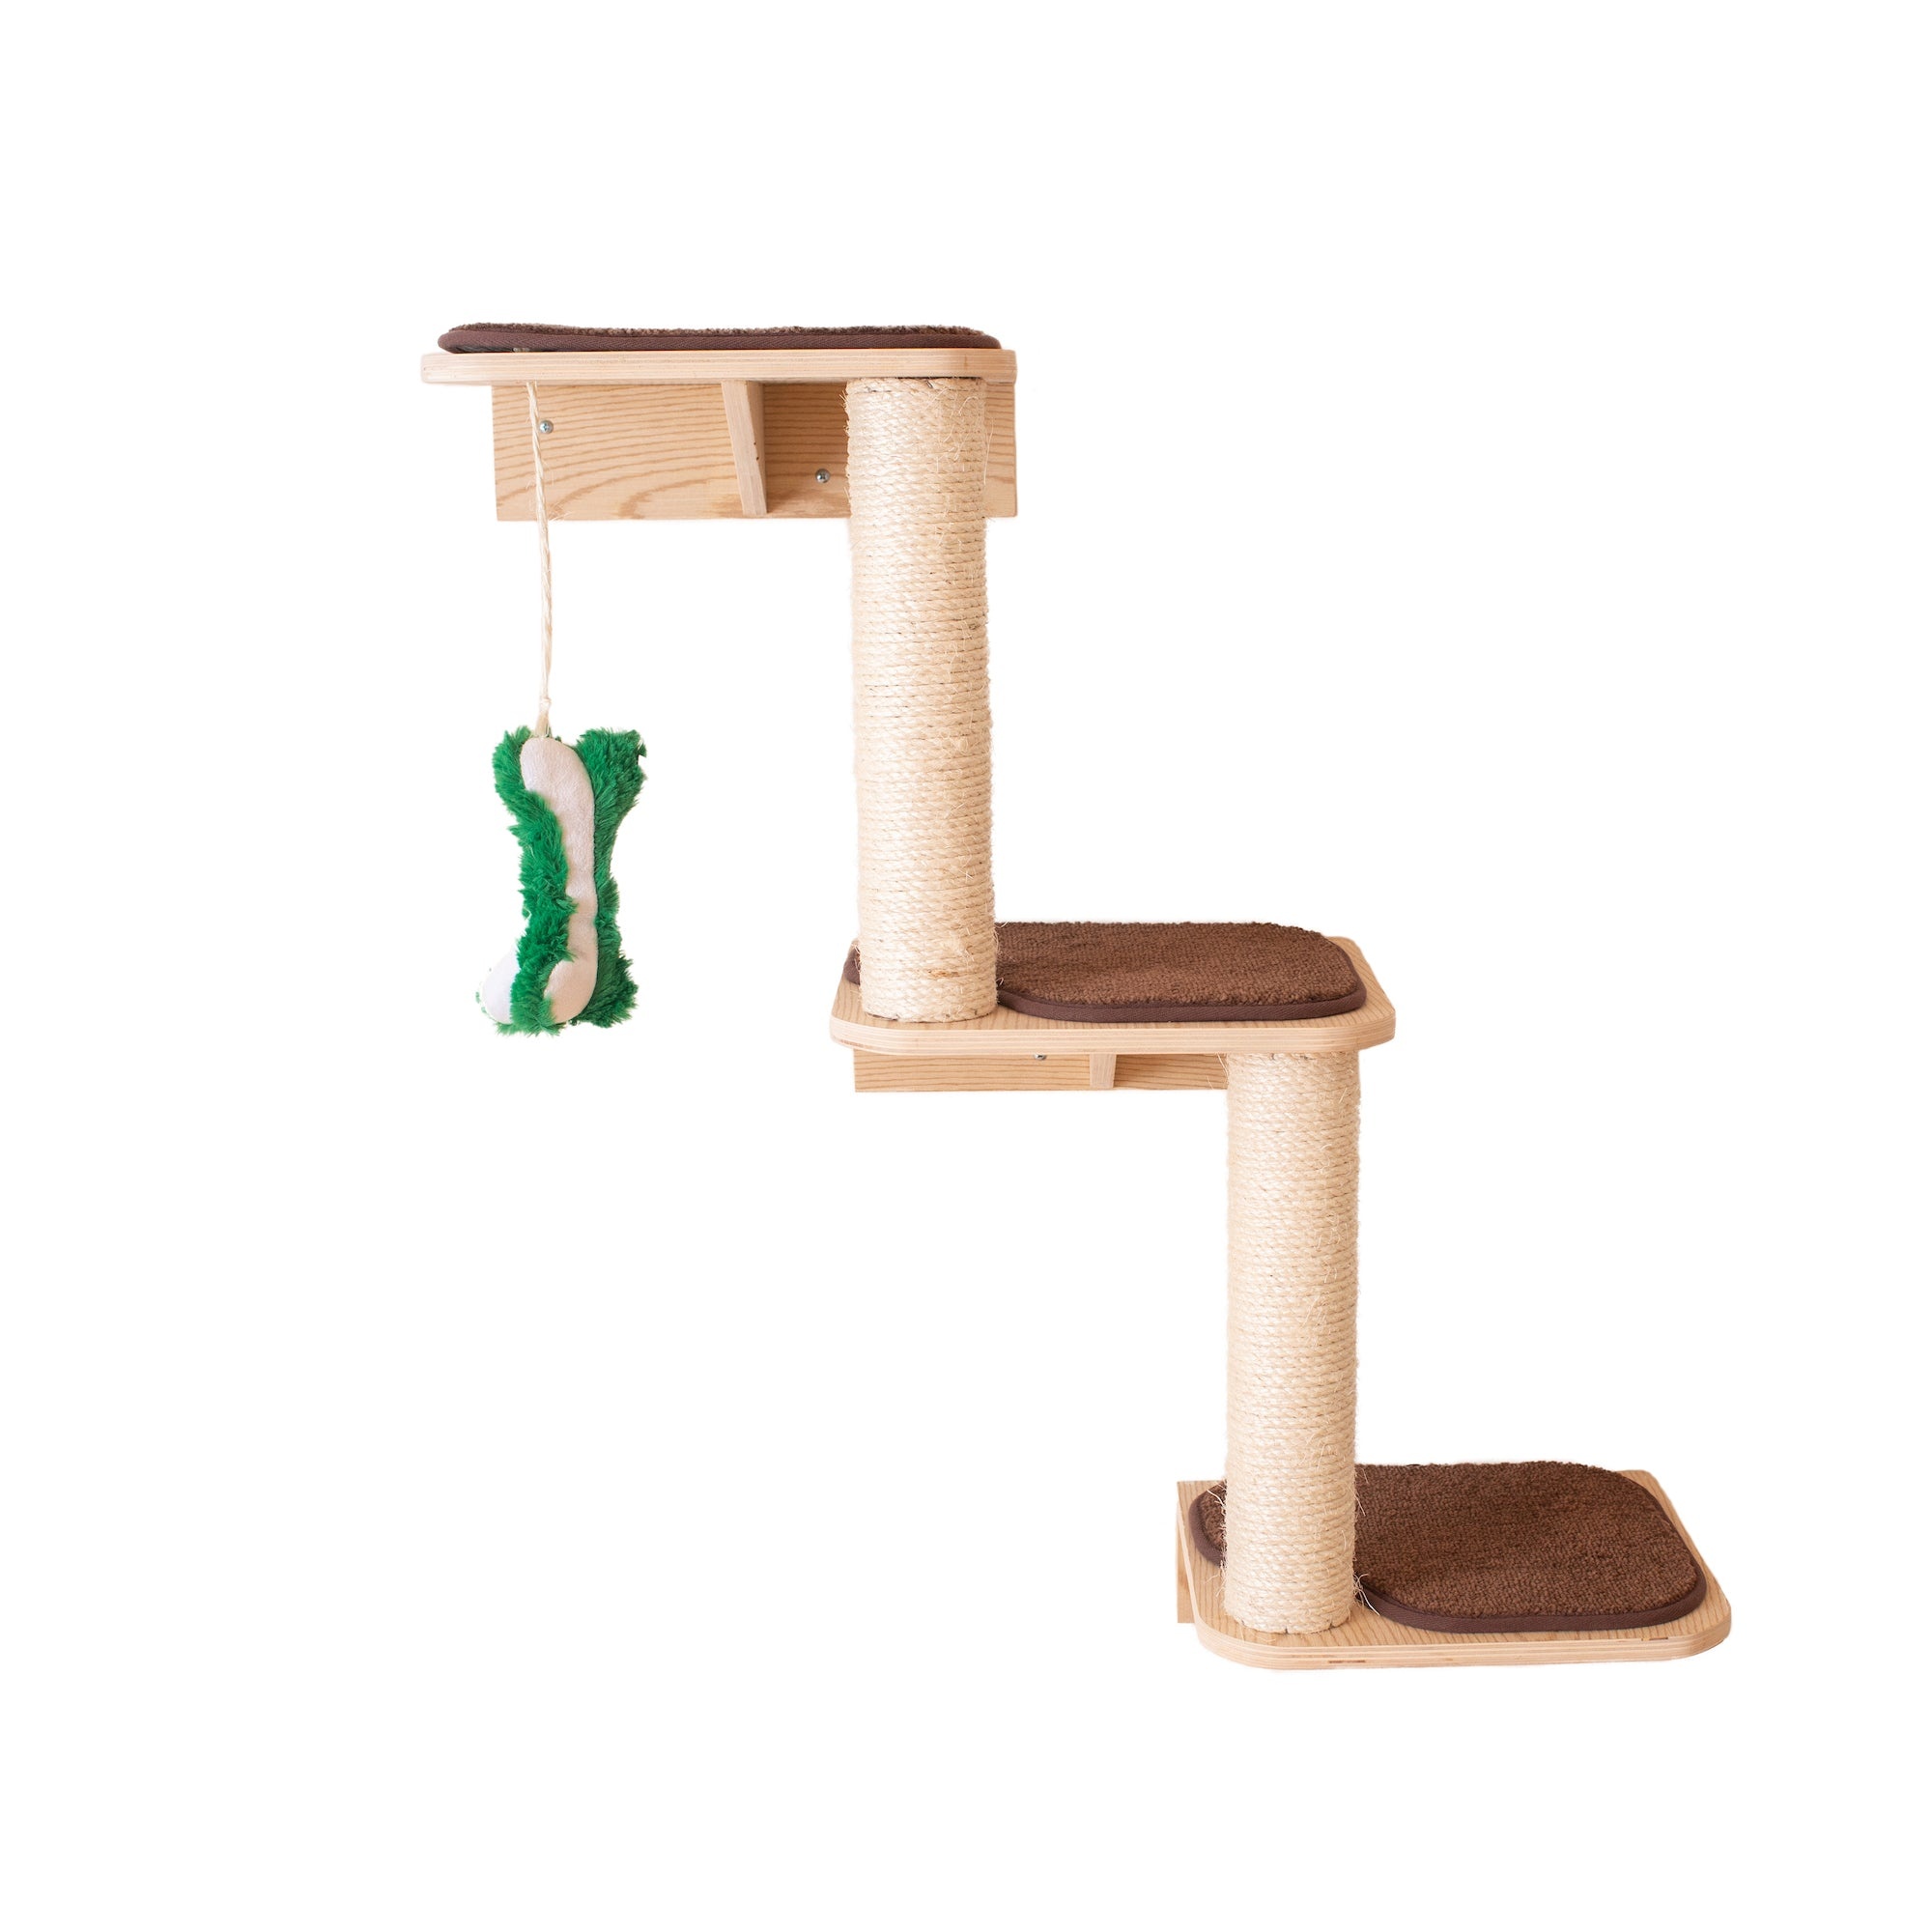
Armarkat Wall Series: Steps W1907C
If your home cannot accommodate a traditional cat tree, Armarkat offers the innovative W1907C wall-mounted cat climber. Featuring three levels of activity, this model also features two sturdy scratching posts and a hanging cat toy. The DIY tree can be easily installed with step-by-step instructions and tools supplied. It is constructed of solid Poplar layered and variegated natural beige wood surface. Dimensions: Base Dimensions:13" x 12" Post Diameter: 3" Maximum Holding Weight: 10 lbs Gross Weight: 9 lbs Net Weight: 7.9 lbs
Brand: Armarkat
Category: Animals & Pet Supplies > Pet Supplies > Cat Supplies > Cat Furniture > Cat Perches & Shelves